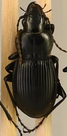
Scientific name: Cyclotrachelus torvus
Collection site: Northern Great Plains Research Laboratory NEON (NOGP), plot NOGP_007